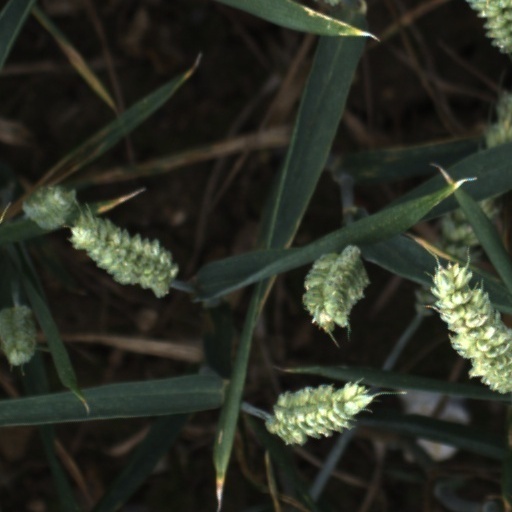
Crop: wheat